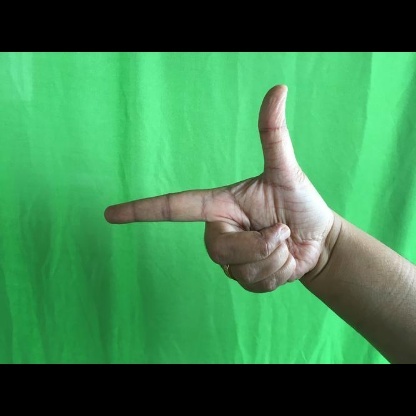
Mudra: Chandrakala